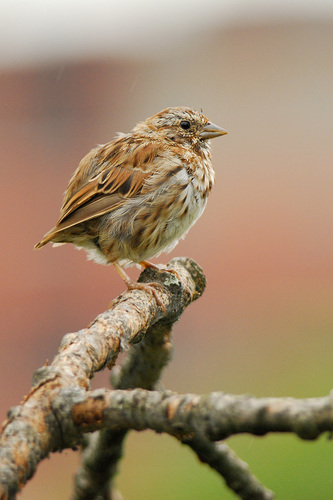
a brown and black bird with a very round shape and a short, sharp beak.
this is a fat little bird, that has a small head, and it primarily brown.
this small bird has a straight brown bill, a light brown eyering, and a white belly.
this is a white and brown bird with a small brown beak.
this small, plump brown bird is mottled with white accents throughout it's body and wings.
this small, rotund bird has a tiny head compared to it's extremely fluffly, brown and beige mottled body.
this bird has wings that are brown and has a rotund body
this bird is white and brown in color, with a brown beak.
this bird is brown and white in color, with a stubby brown beak.
this bird is brown with white and has a very short beak.
Species: Field Sparrow